Jackie Kelk

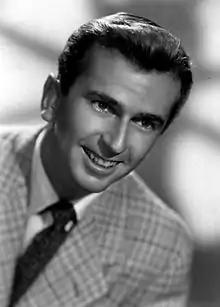
Kelk in 1947

John Daly "Jackie" Kelk (August 6, 1923 – September 5, 2002) was an American stage, radio, film, and television actor and stand-up comedian. He is best known for portraying the role of Homer Brown on the radio series "The Aldrich Family" and as the original voice of Jimmy Olsen on "The Adventures of Superman".